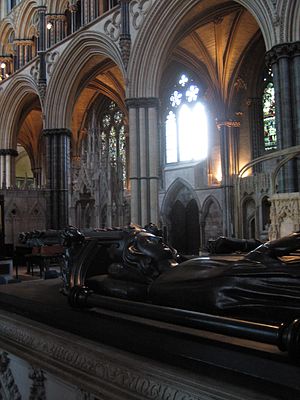
Eleonora af Kastilien / Liv / Død / Procession, begravelse og monumenter
Graven med hendes indvolde i Lincoln Cathedral.
Eleonora af Kastilien var dronning af England som den første hustru til Edvard 1., som hun blev gift med som led i en politisk aftale for at bekræfte den engelske suverænitet over Gascogne.